Golden Hat of Schifferstadt

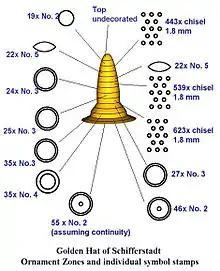
Schifferstadt hat: Ornamental bands and respective stamped patterns

The Schifferstadt Hat is a gold cone weighing . It is subdivided into horizontal ornamental bands, applied in the repoussé technique, with a blunt, undecorated tip. The shaft is short and squat, with a distinct widening and a wide brim at the bottom. The hat is 29.6 cm high and has a lower diameter of about 18 cm. The brim is 4.5 cm wide. At its base, the gold sheet was wound around a copper wire (now lost) for extra stability.